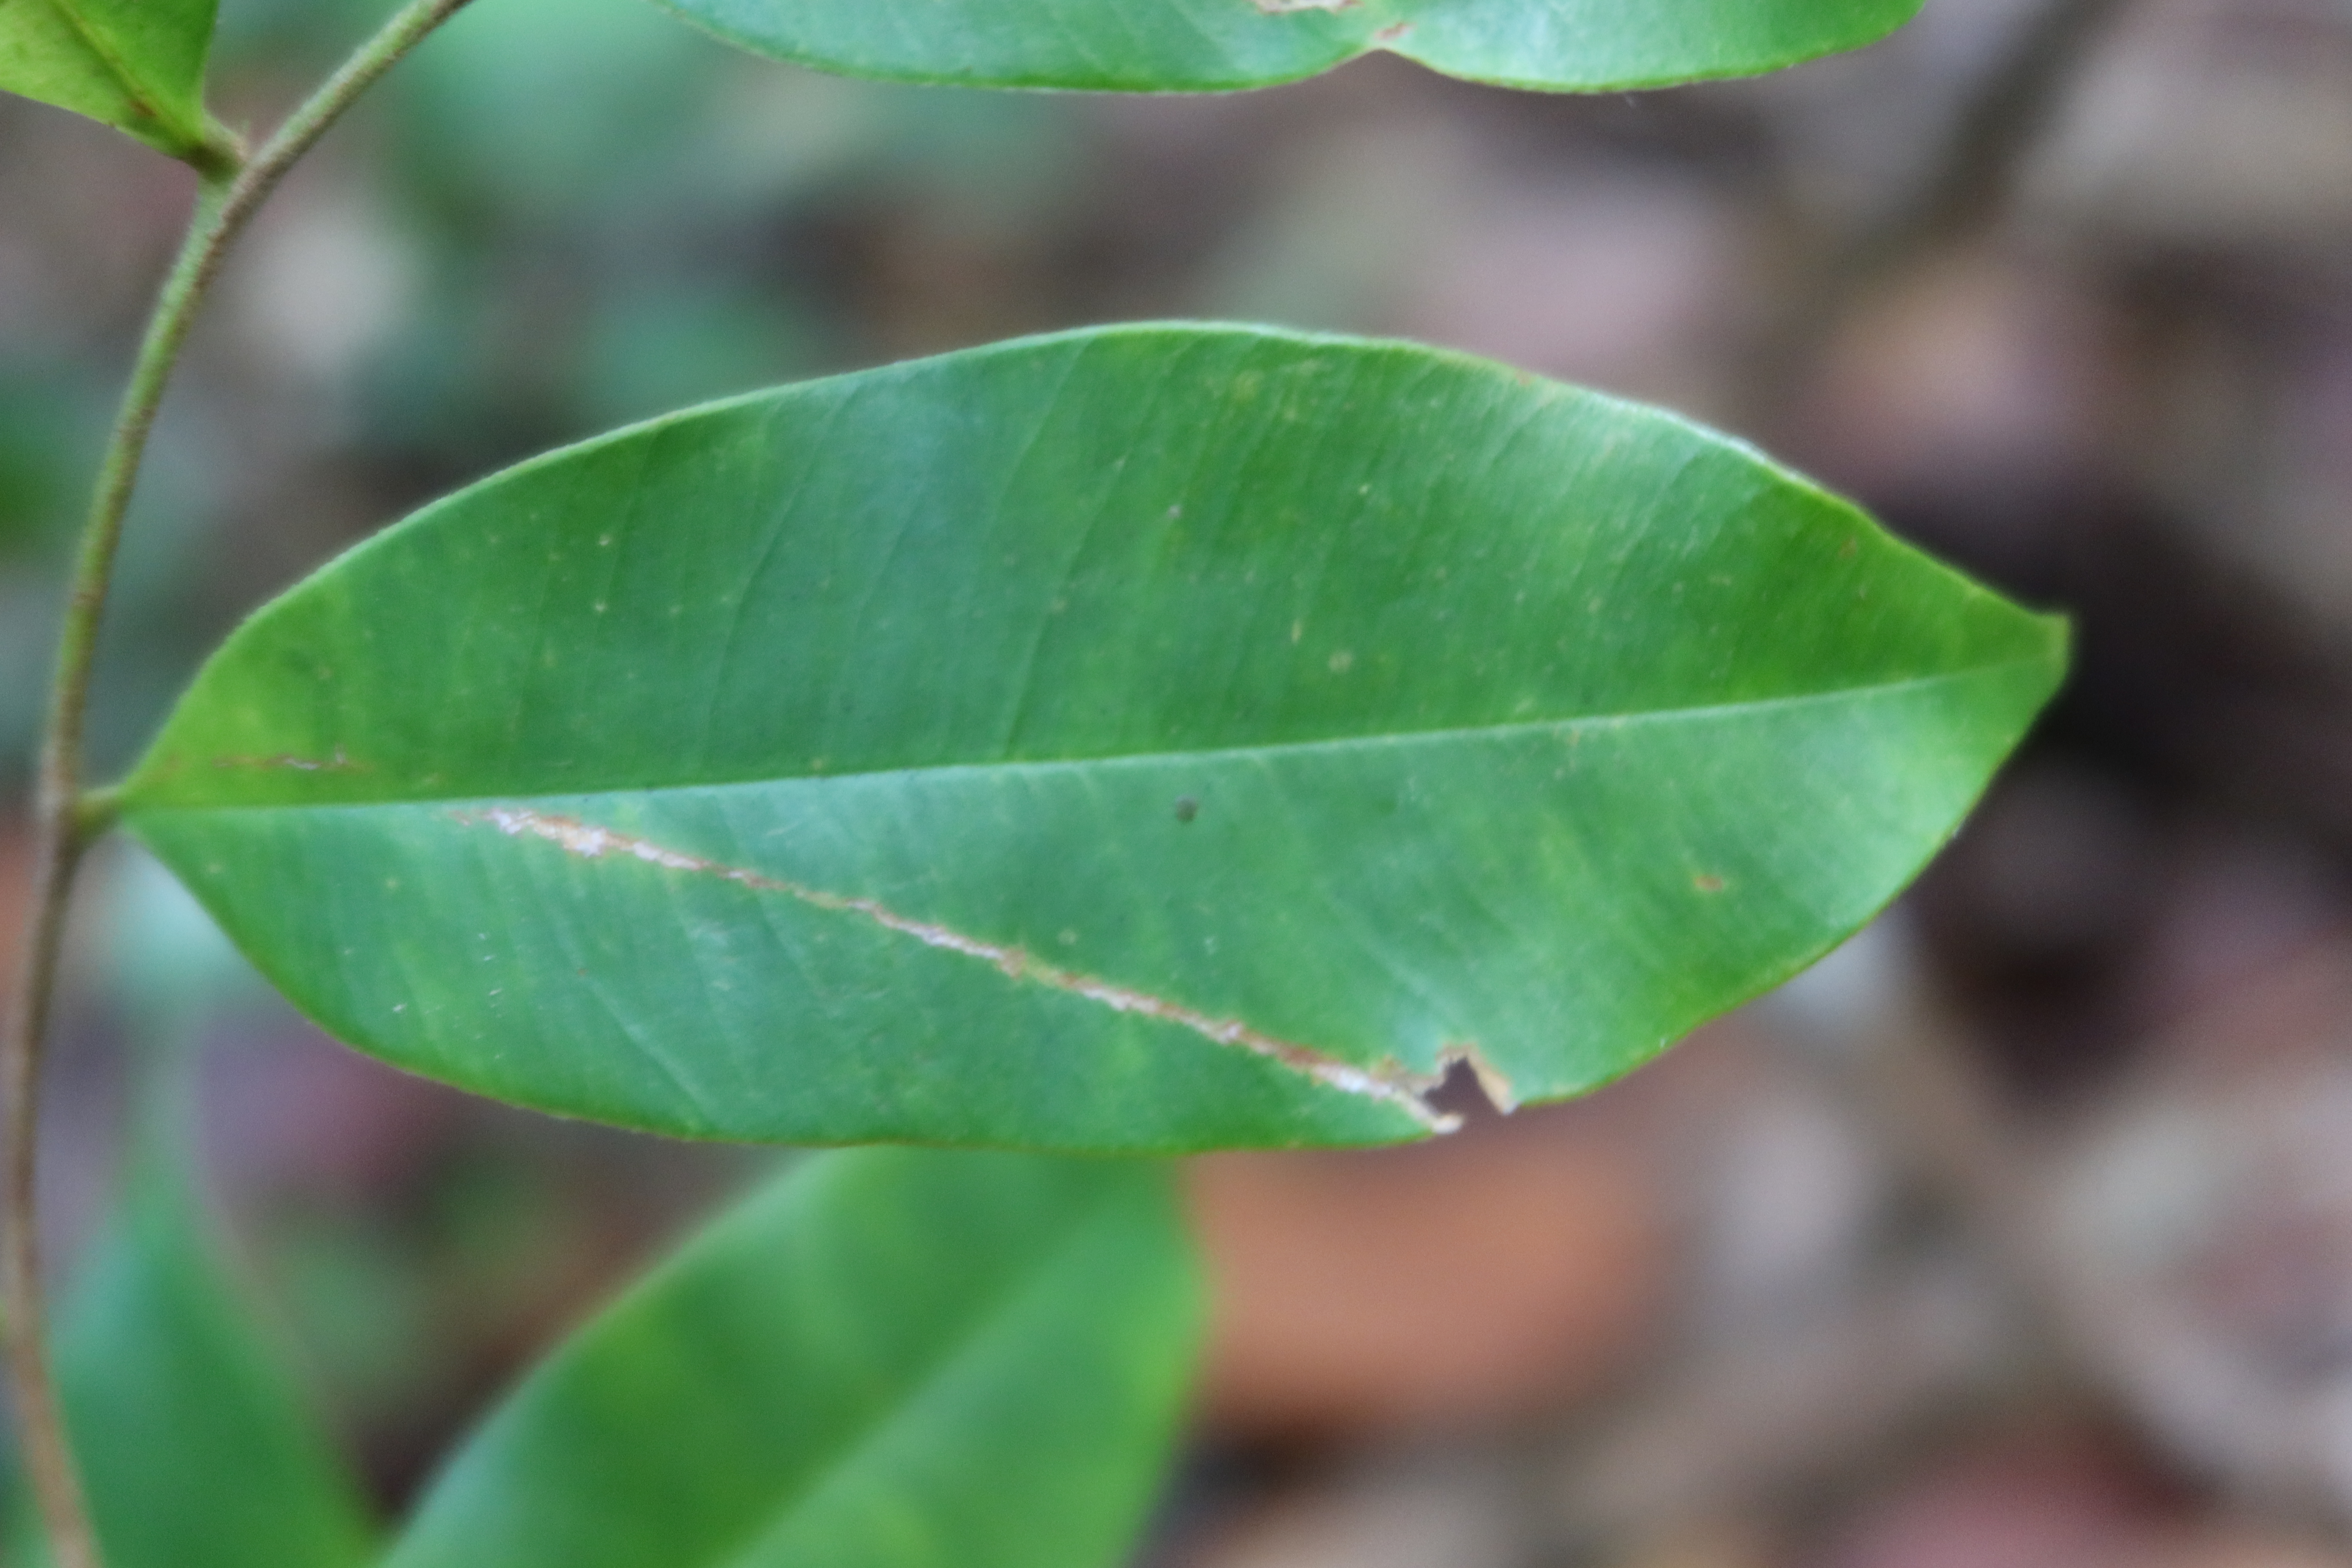
Label: Brown spots